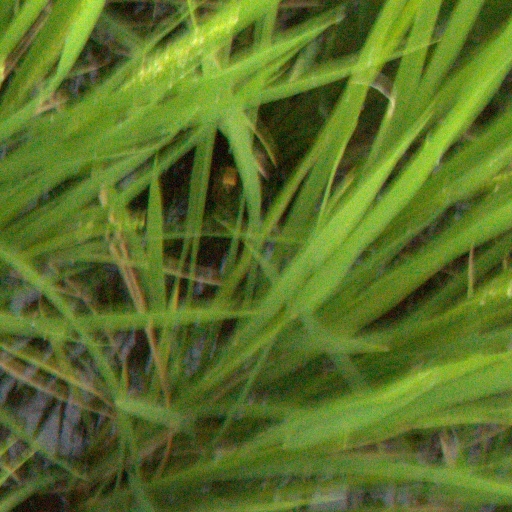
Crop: rice